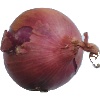
Label: Onion Red 1